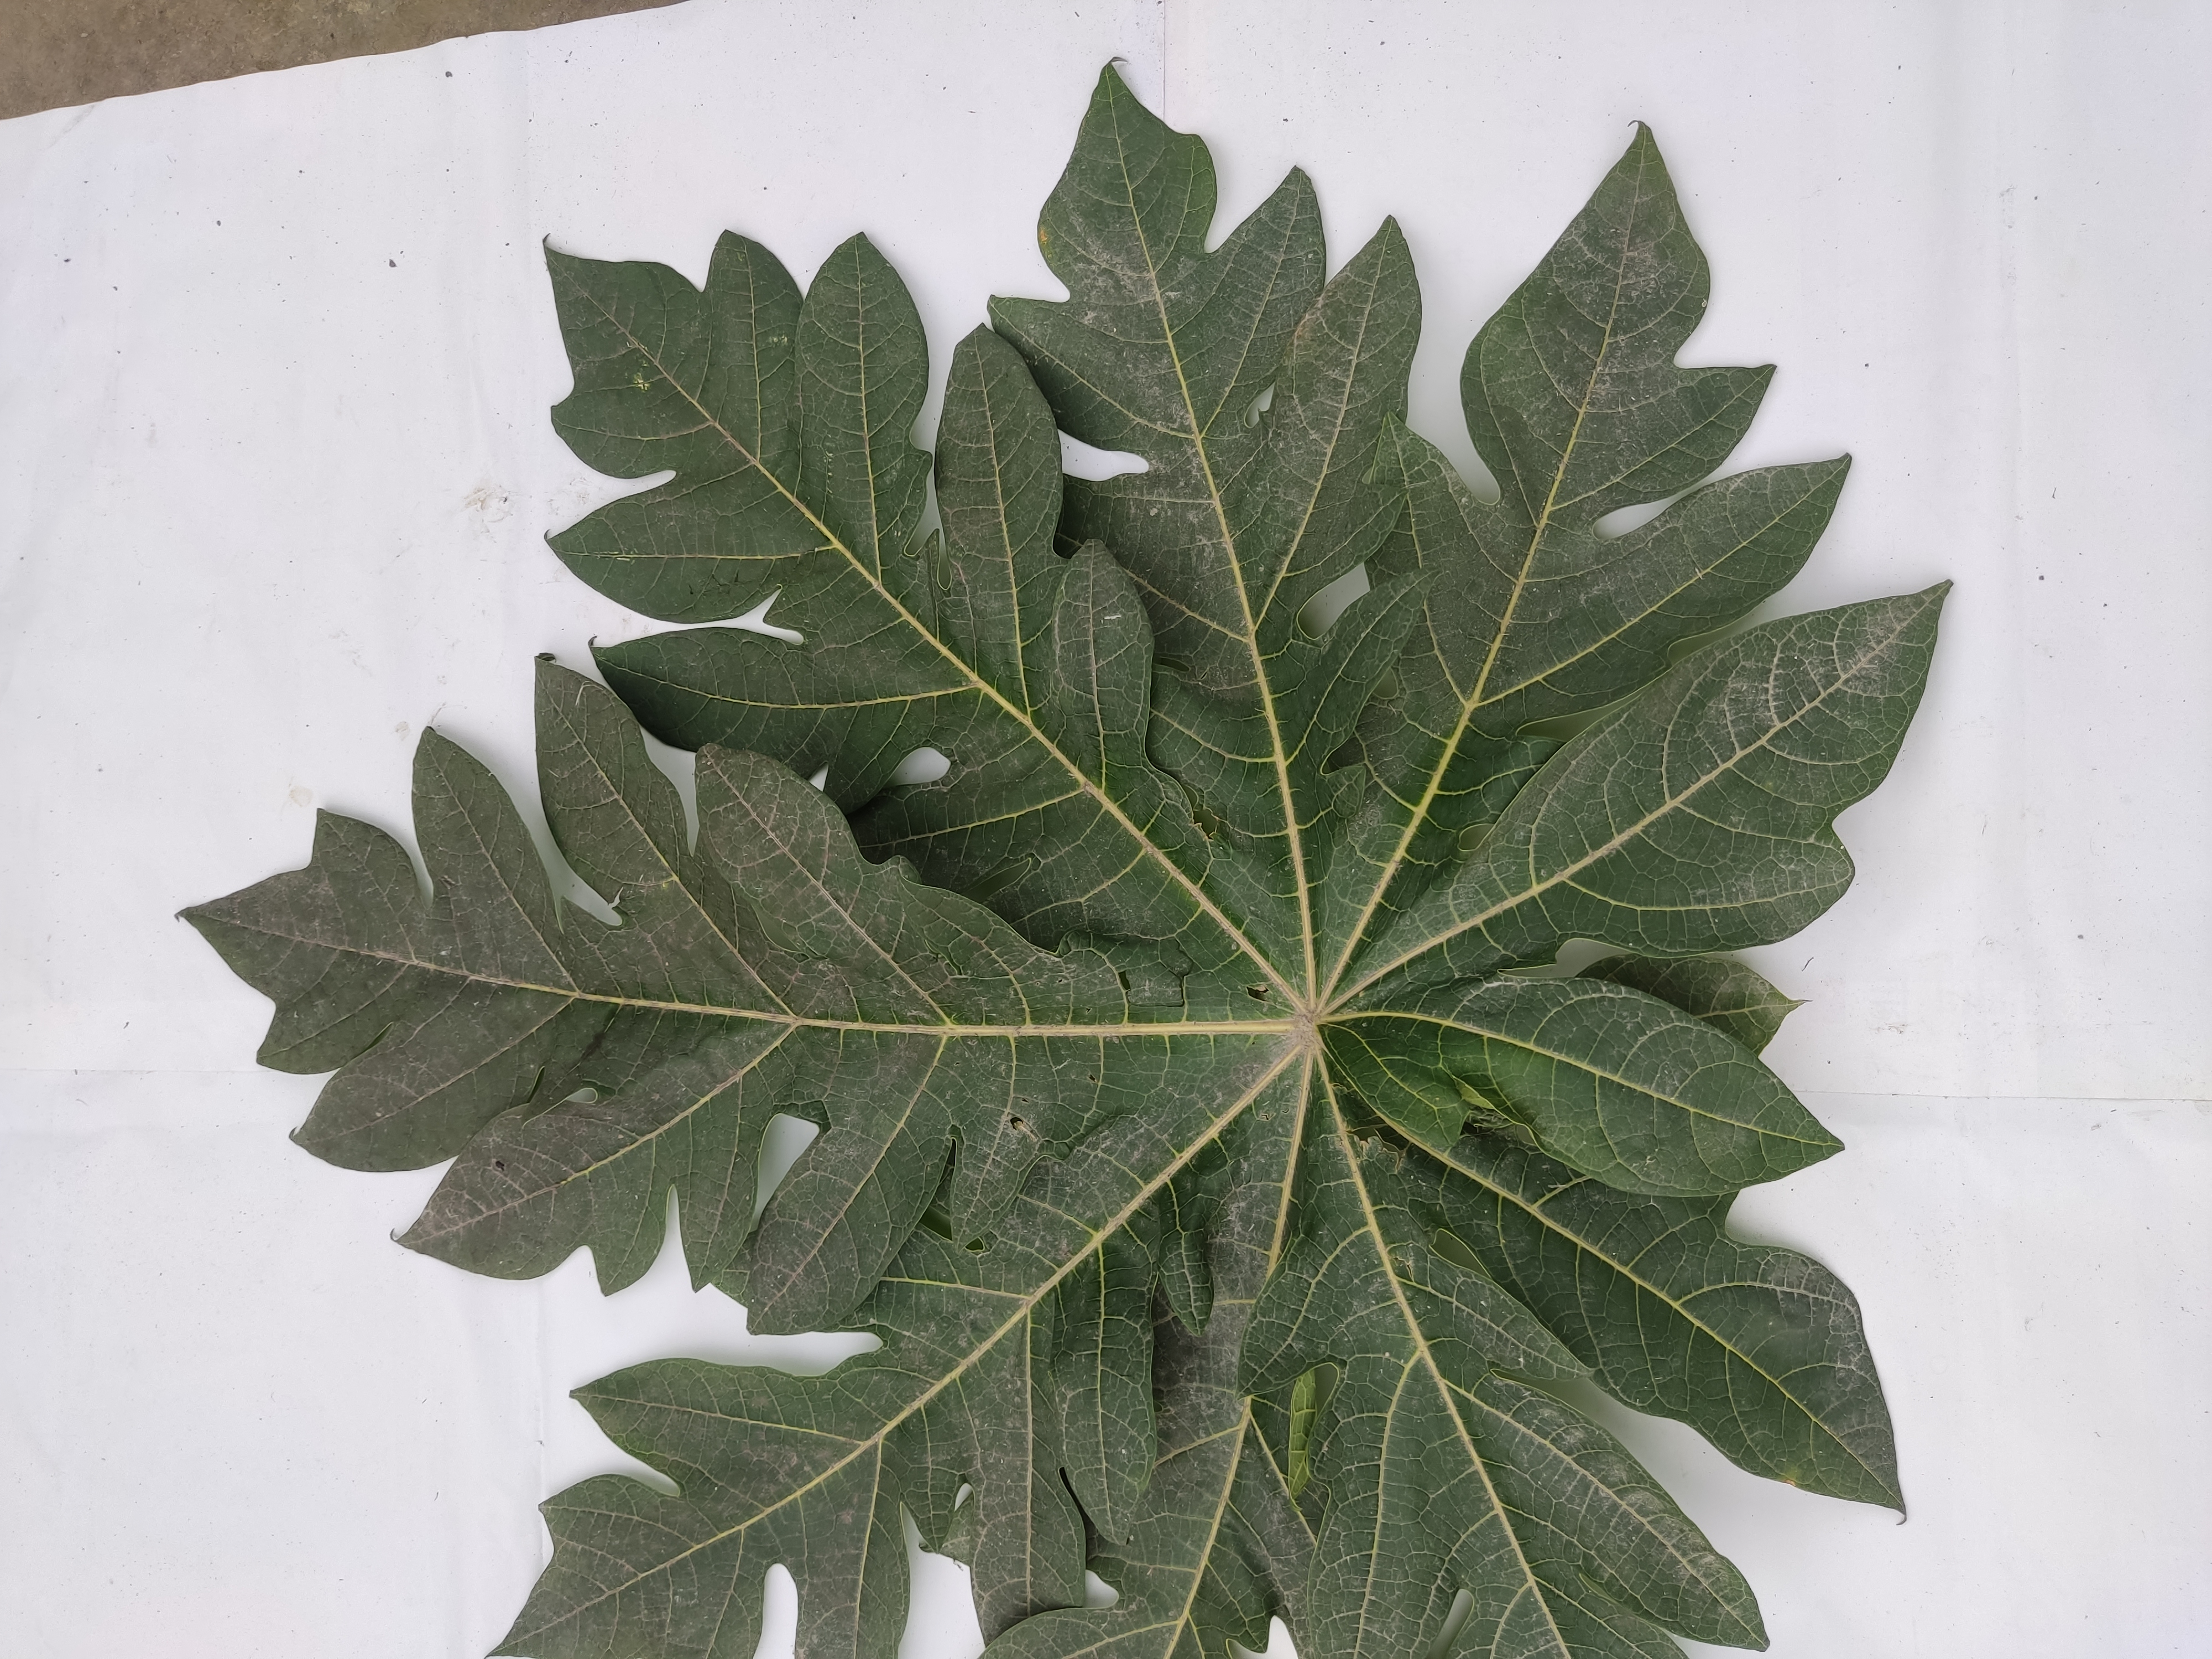
Label: Healthy Leaf